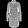
Label: Shirt